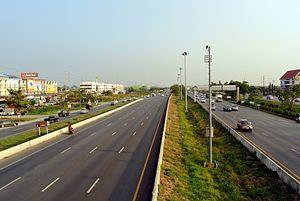
La AH1 est la plus longue route asiatique avec 20 557 km. Elle part de Tokyo, au Japon et passe par la Corée du Sud, la Corée du Nord, la Chine, le Viêt Nam, le Cambodge, la Thaïlande, la Birmanie, l'Inde, le Bangladesh, le Pakistan, l'Afghanistan et l'Iran, pour arriver en Turquie, où elle rejoint la route européenne 80.
La route asiatique 2 ou AH2 est une branche du Réseau routier asiatique qui s'étire sur 13 177 km de Denpasar en Indonésie à Khosravi en Iran. La route suit l'itinéraire suivant :